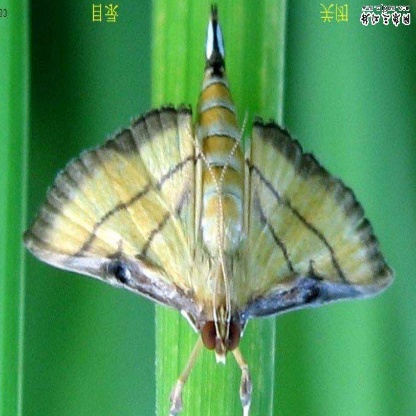
Nhãn: Sâu cuốn lá nhỏ ( Rice leaf folder)